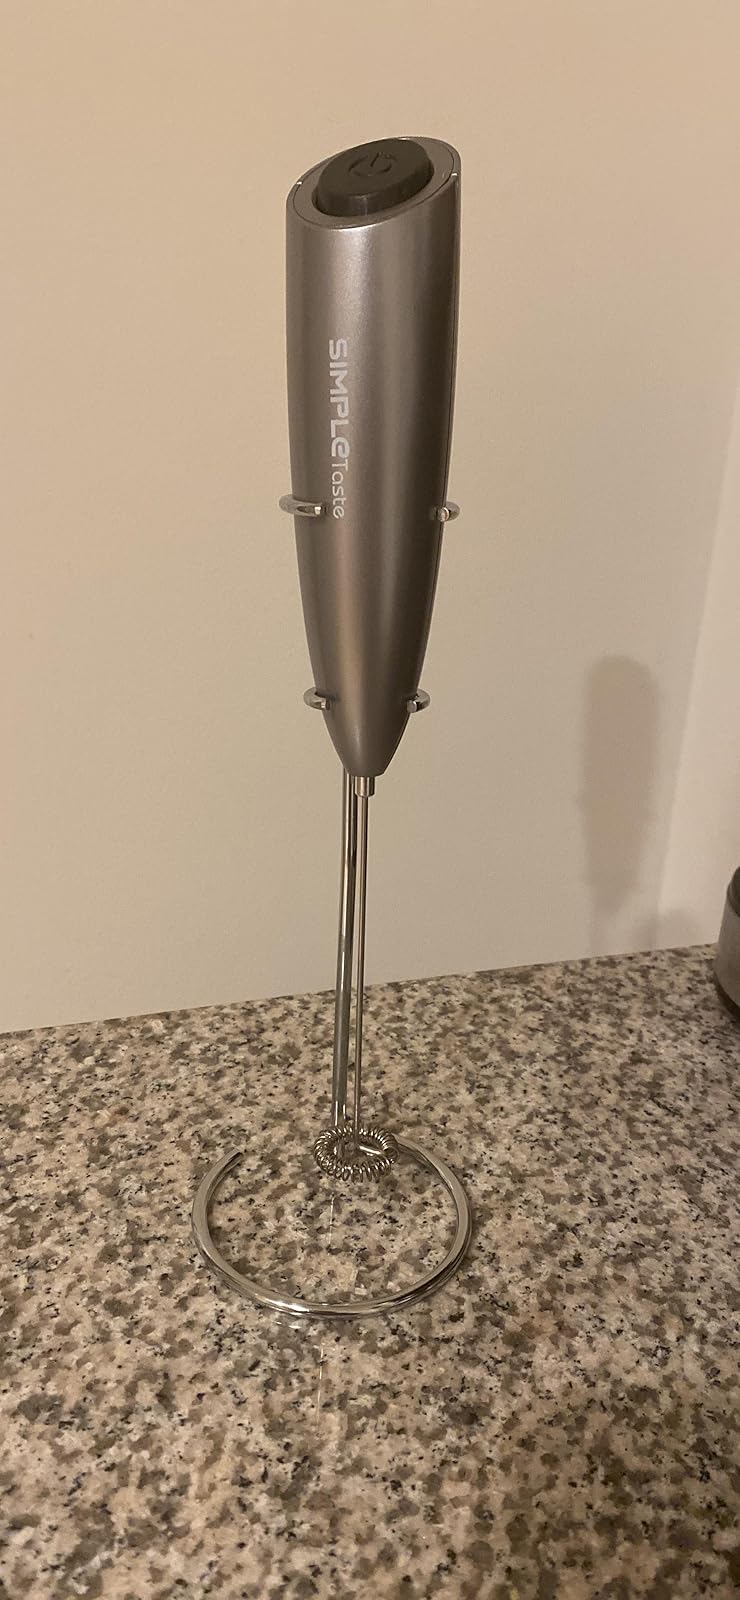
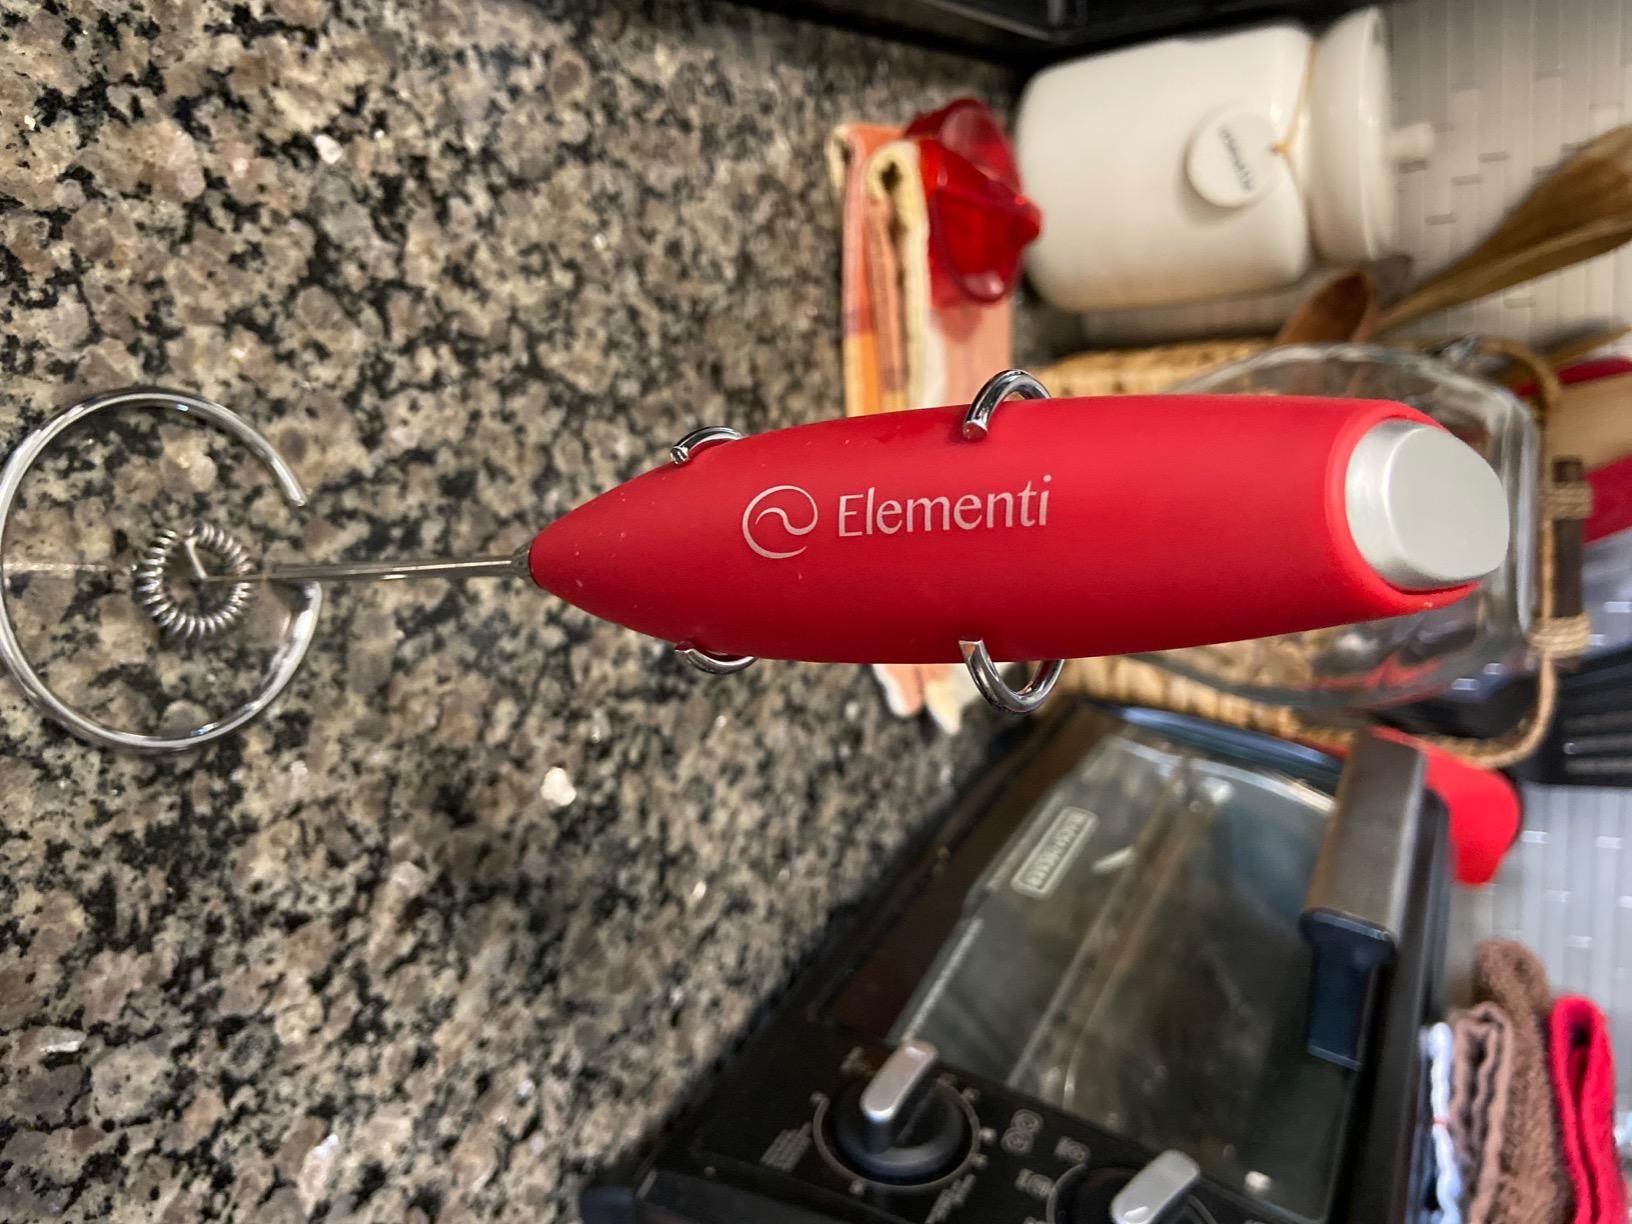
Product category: items_mixer
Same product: no